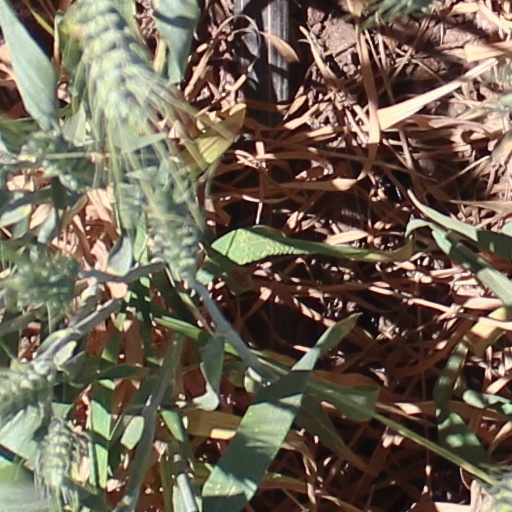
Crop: wheat